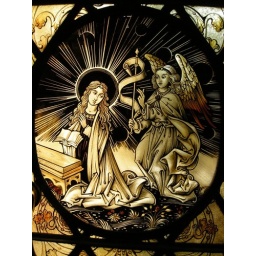
Stained glass window as you walk in the side of Duke Chapel